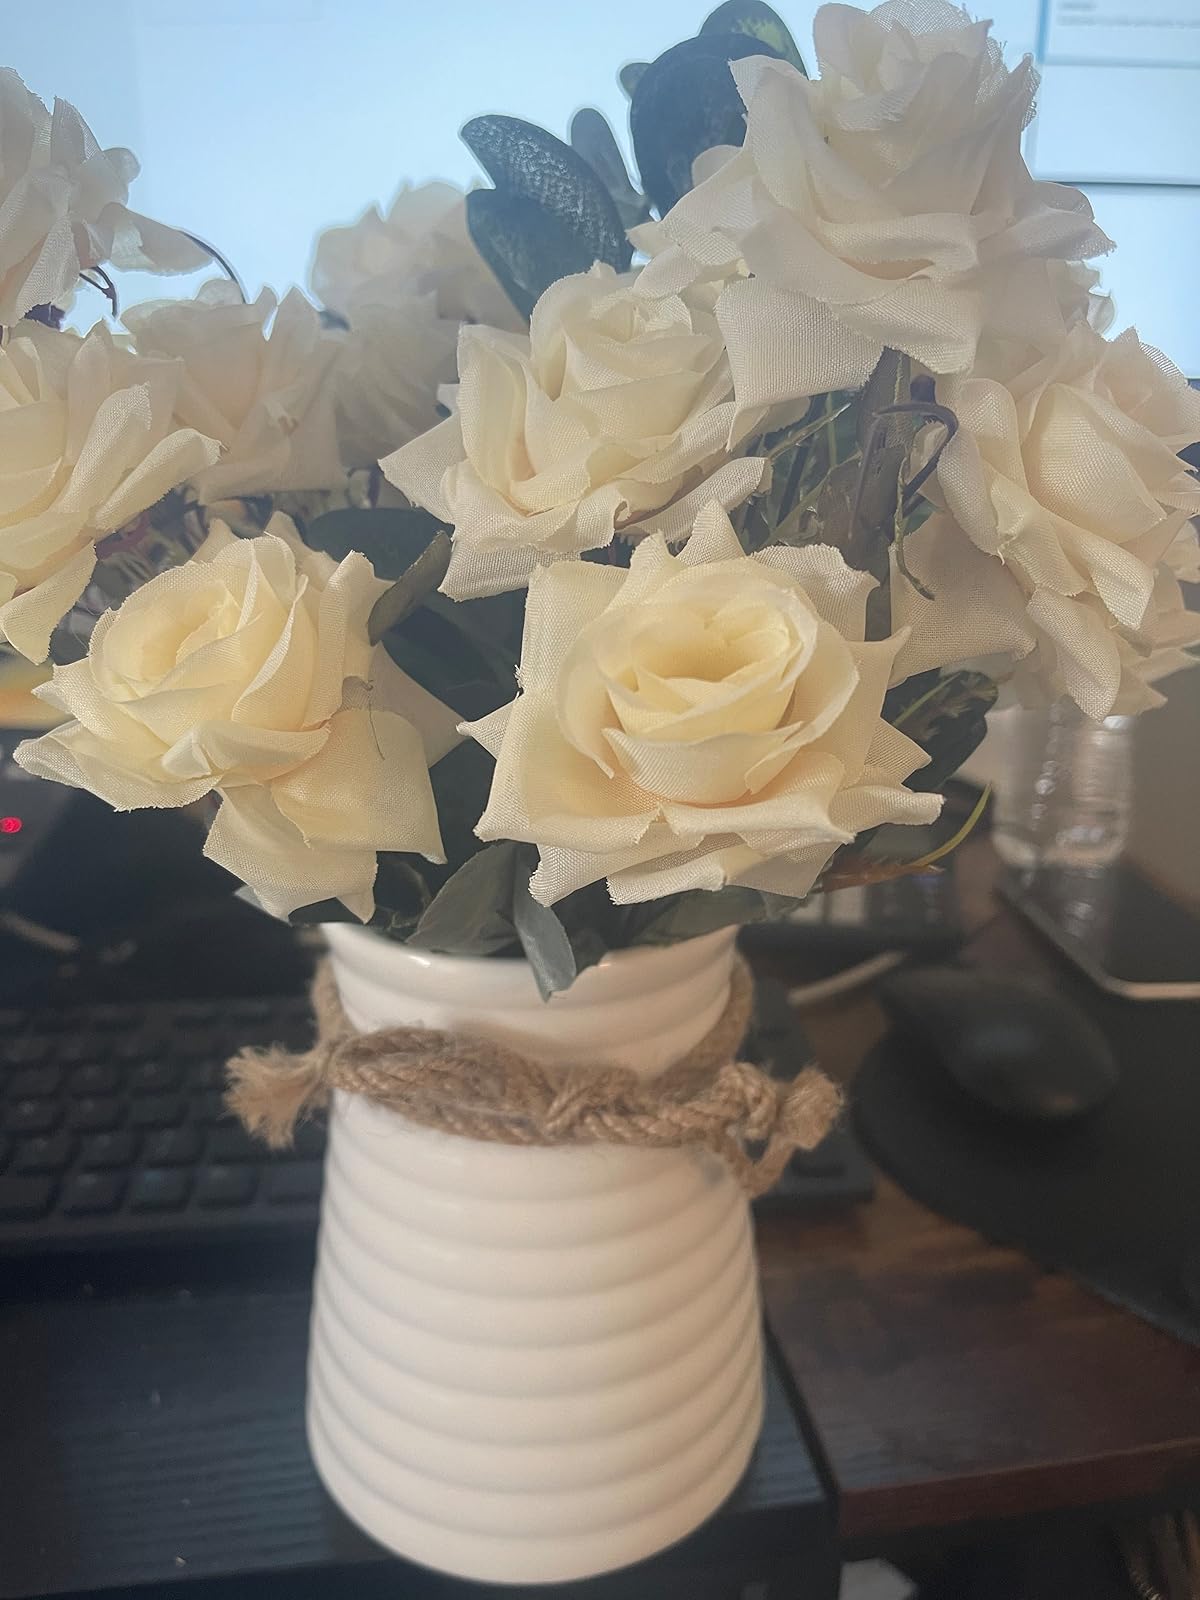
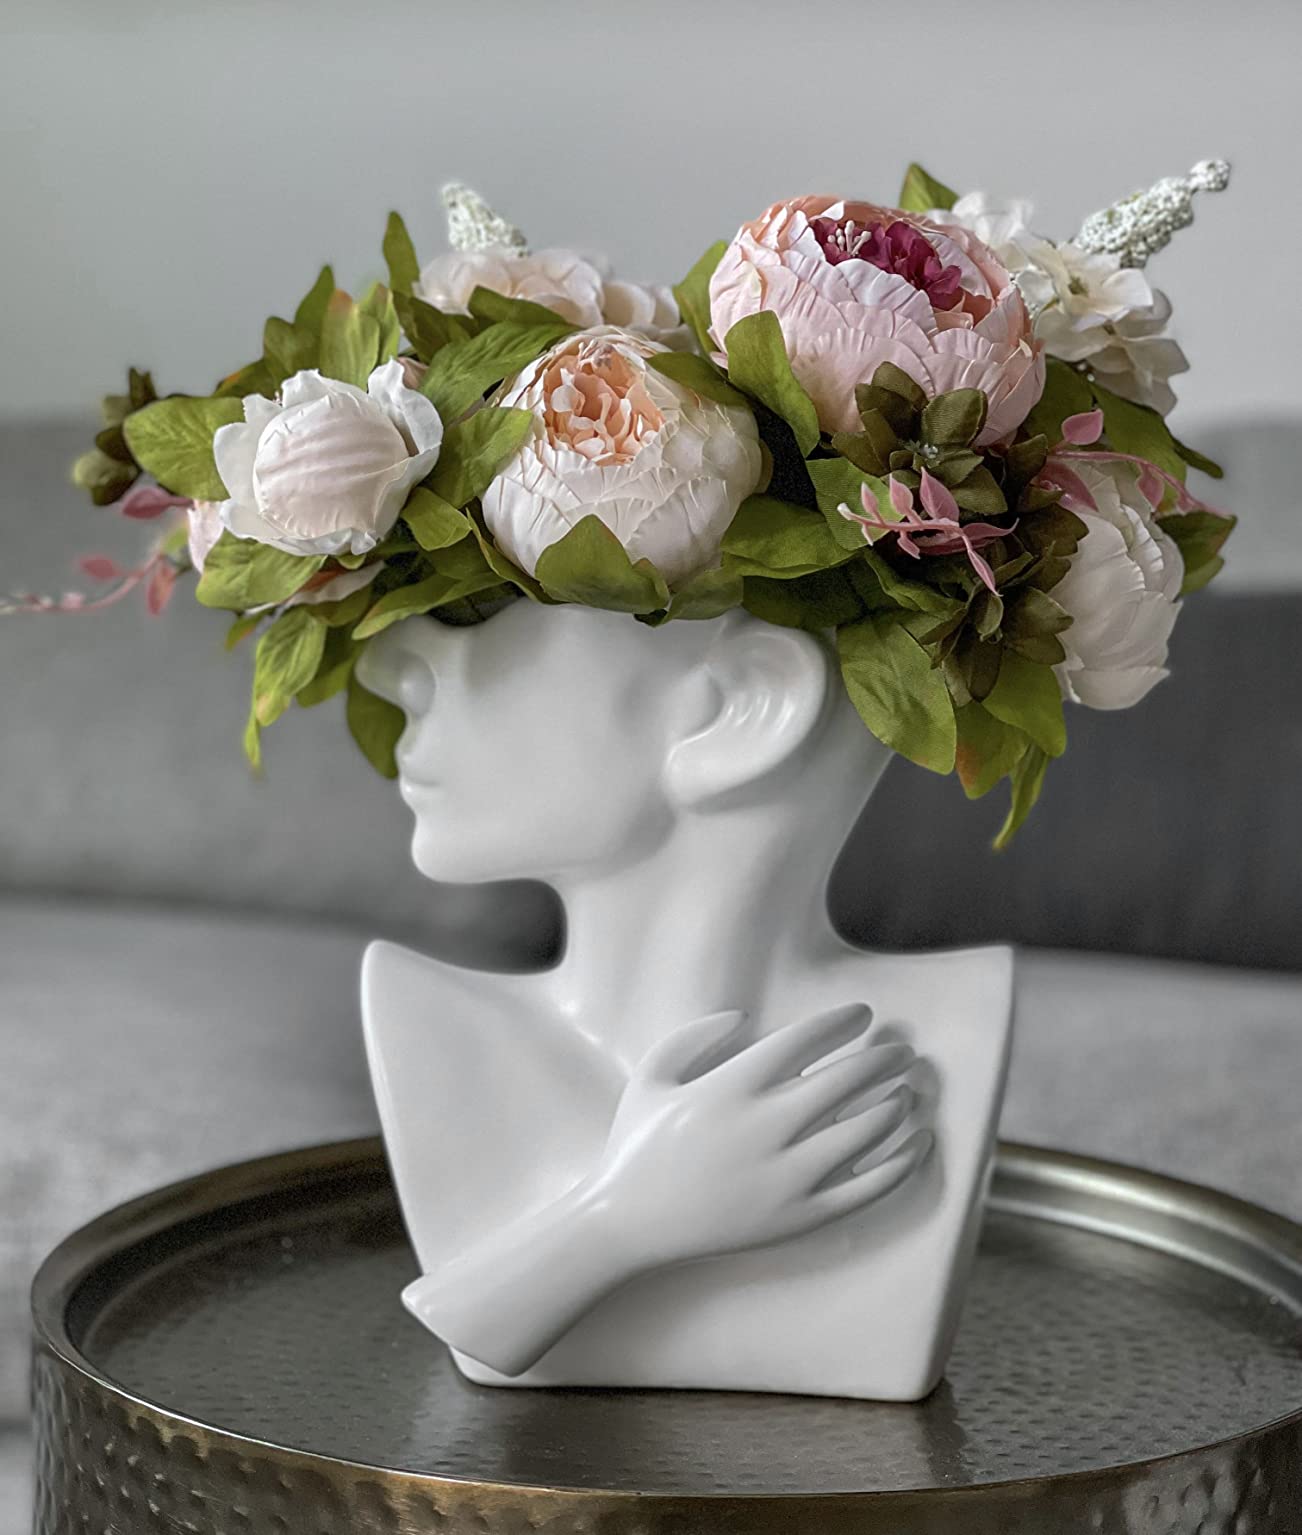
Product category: vase
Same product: no